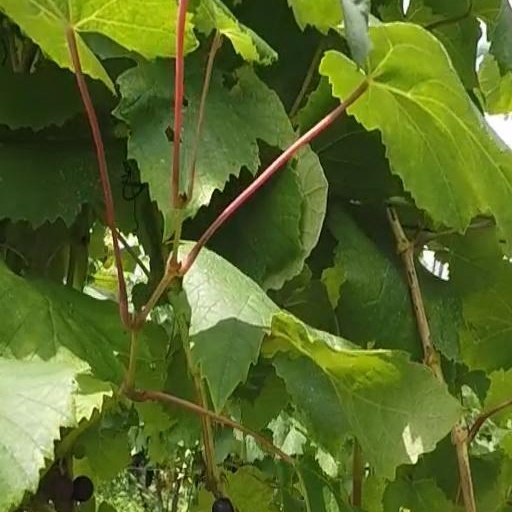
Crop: grape